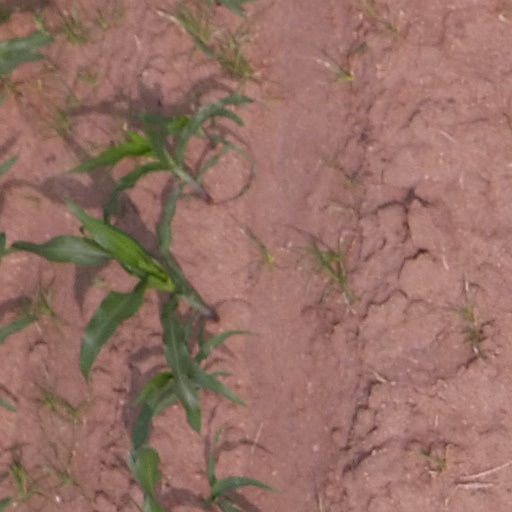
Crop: maize; corn